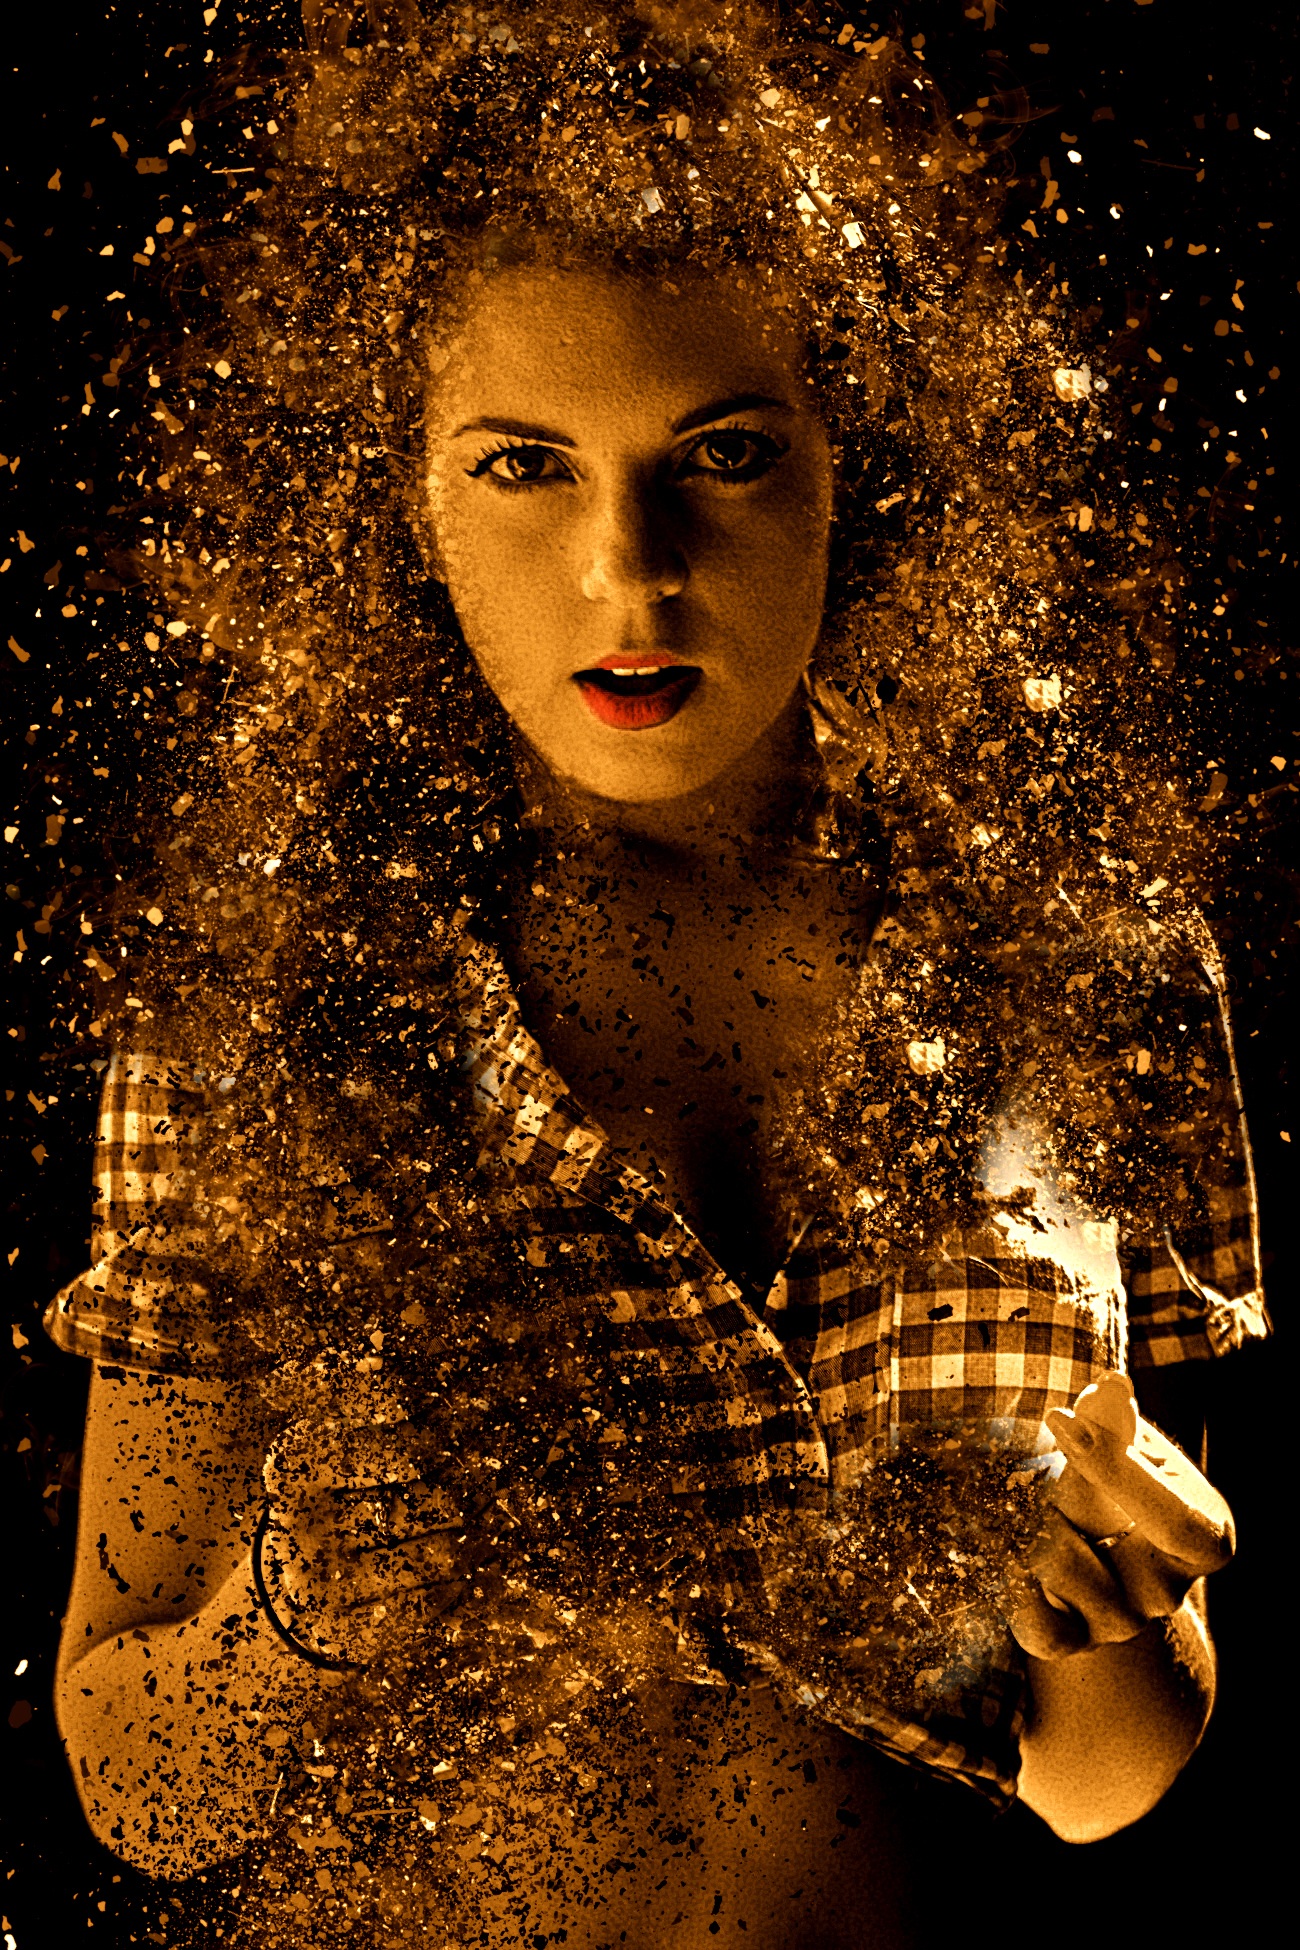
woman, view, portrait, darkness, smile, face, art, illustration, beautiful, pretty, young woman, special effects, album cover